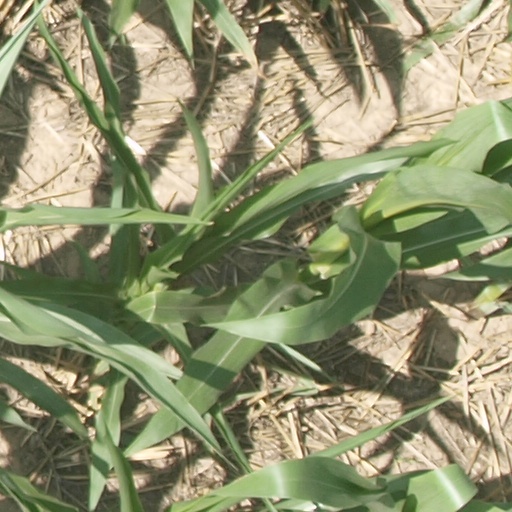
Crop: maize; corn